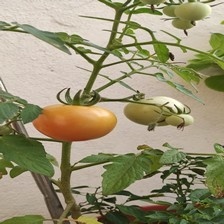
Label: tomato